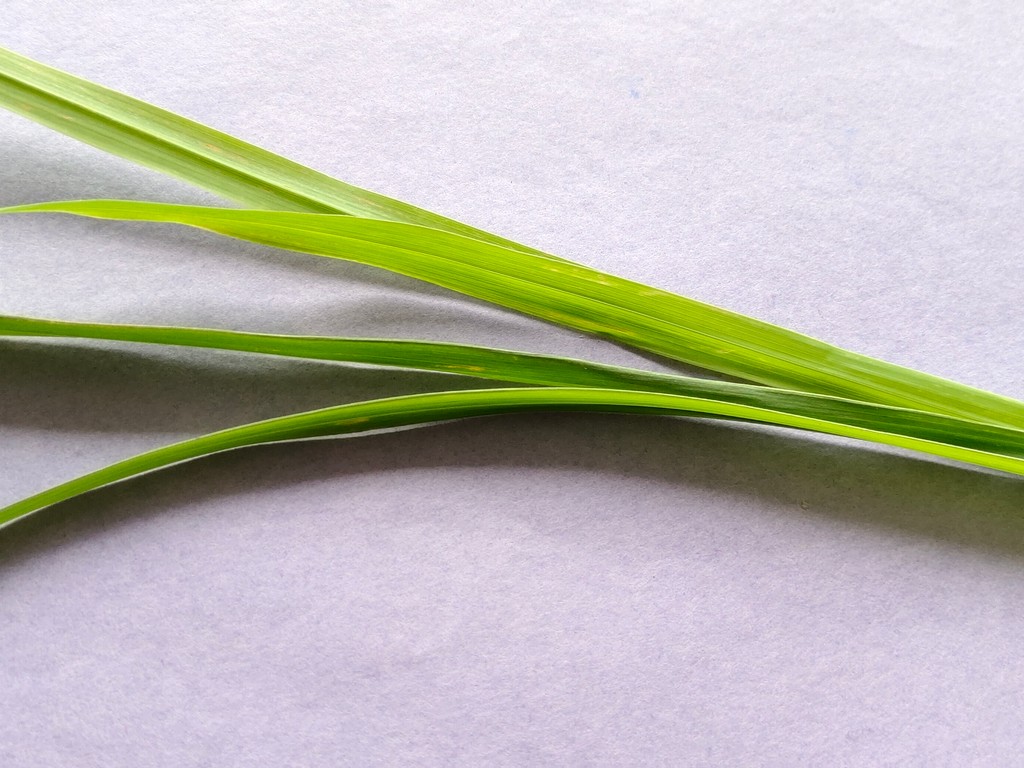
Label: Healthy